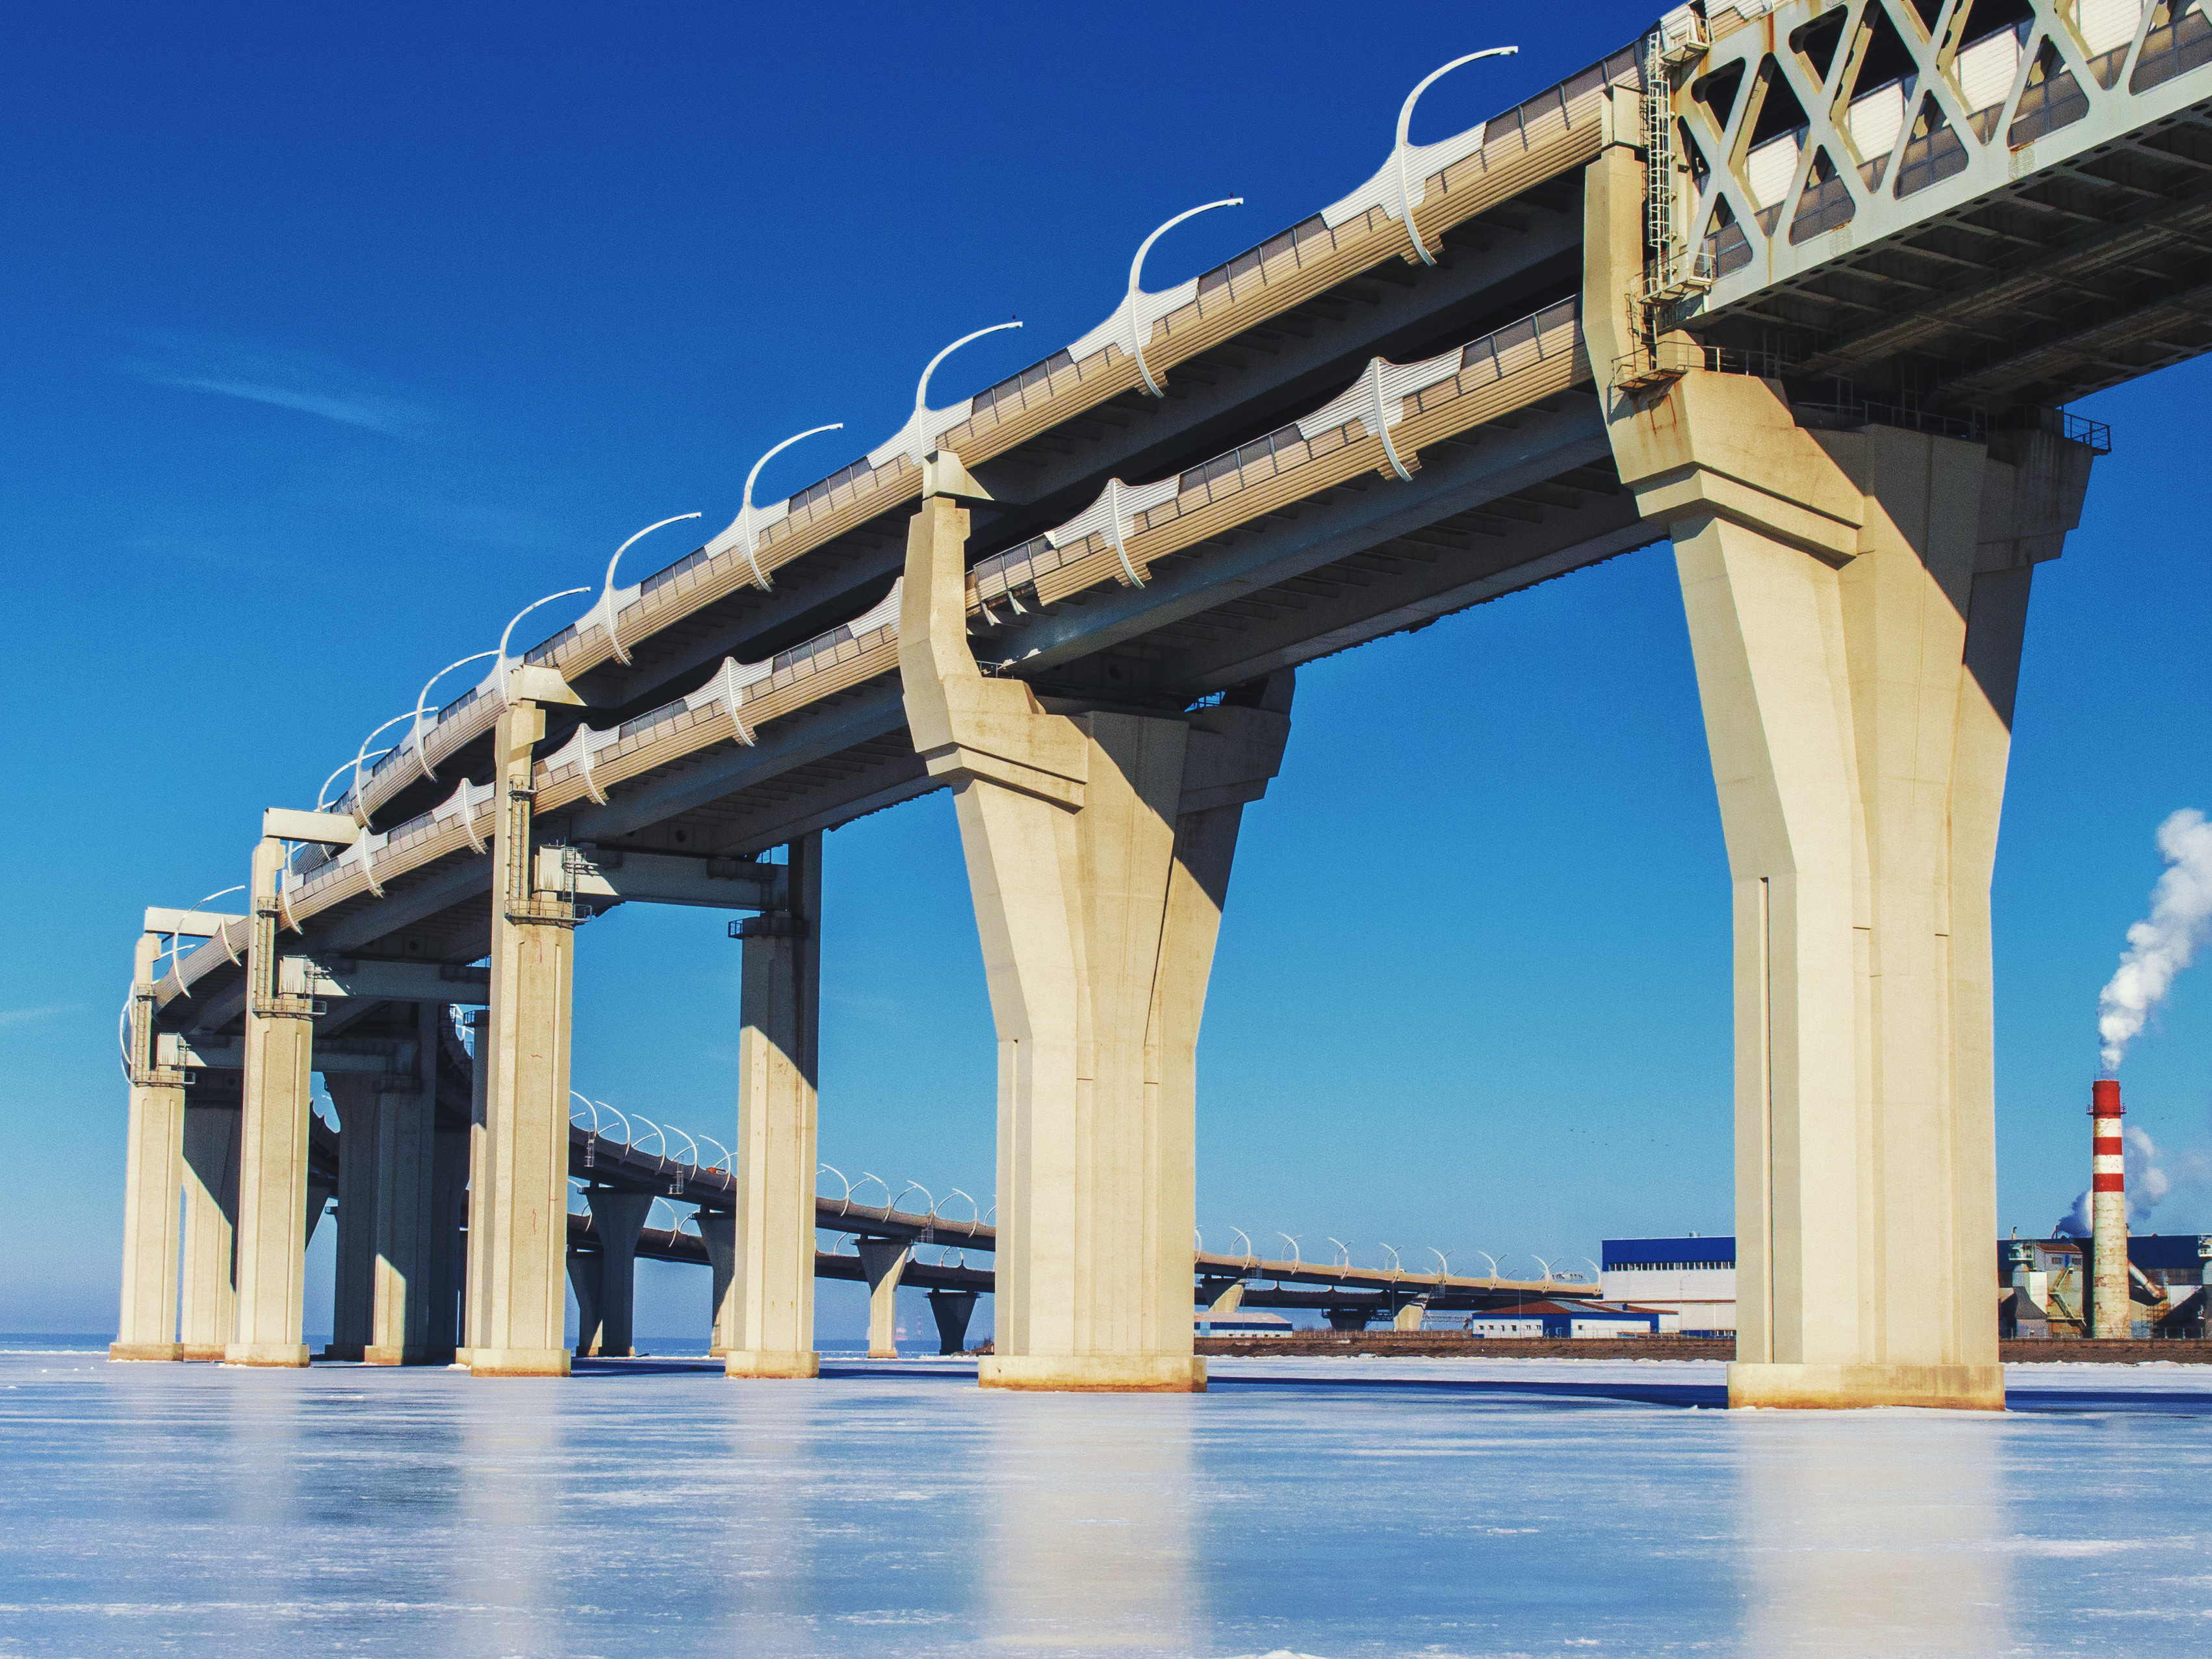
images, water, sky, blue, body of water, fluid, bridge, girder bridge, beam bridge, rectangle, composite material, fixed link, liquid, nonbuilding structure, concrete bridge, lake, symmetry, beam, reflection, reservoir, column, electric blue, engineering, art, box girder bridge, pier